Virginia Ramponi-Andreini

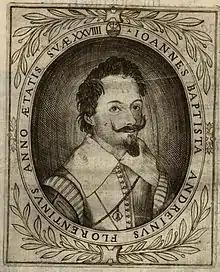
Giambattista Andreini depicted at age 29

After "Arianna", the "Fedeli" remained in the service of Vincenzo Gonzaga and that of his successors for over 20 years, forming a particularly close relationship with Vincenzo's son Ferdinando. Virginia and Giambattista Andreini had been made citizens of the Duchy of Mantua, which allowed them to own property there, and although they used the city as their home base, the troupe often performed in other cities, sometimes independently and other times "on loan" from the Gonzaga court for festivities at other Italian courts. In Milan, Virginia continued to perform for the Governor, Pedro Henriquez de Acevedo, and became a particular favourite of his. Virginia and Giambattista's only child, a son, was born in Milan on 30 June 1609. He was named Pietro Enrico in honour of the Governor who held the child at his baptism on 9 July in the Basilica San Nazaro in Brolo.